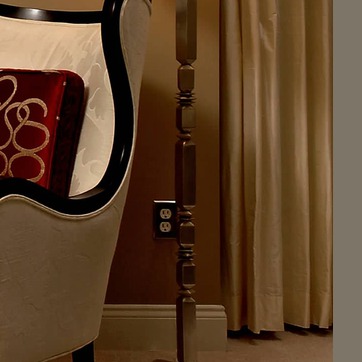
Material: metal